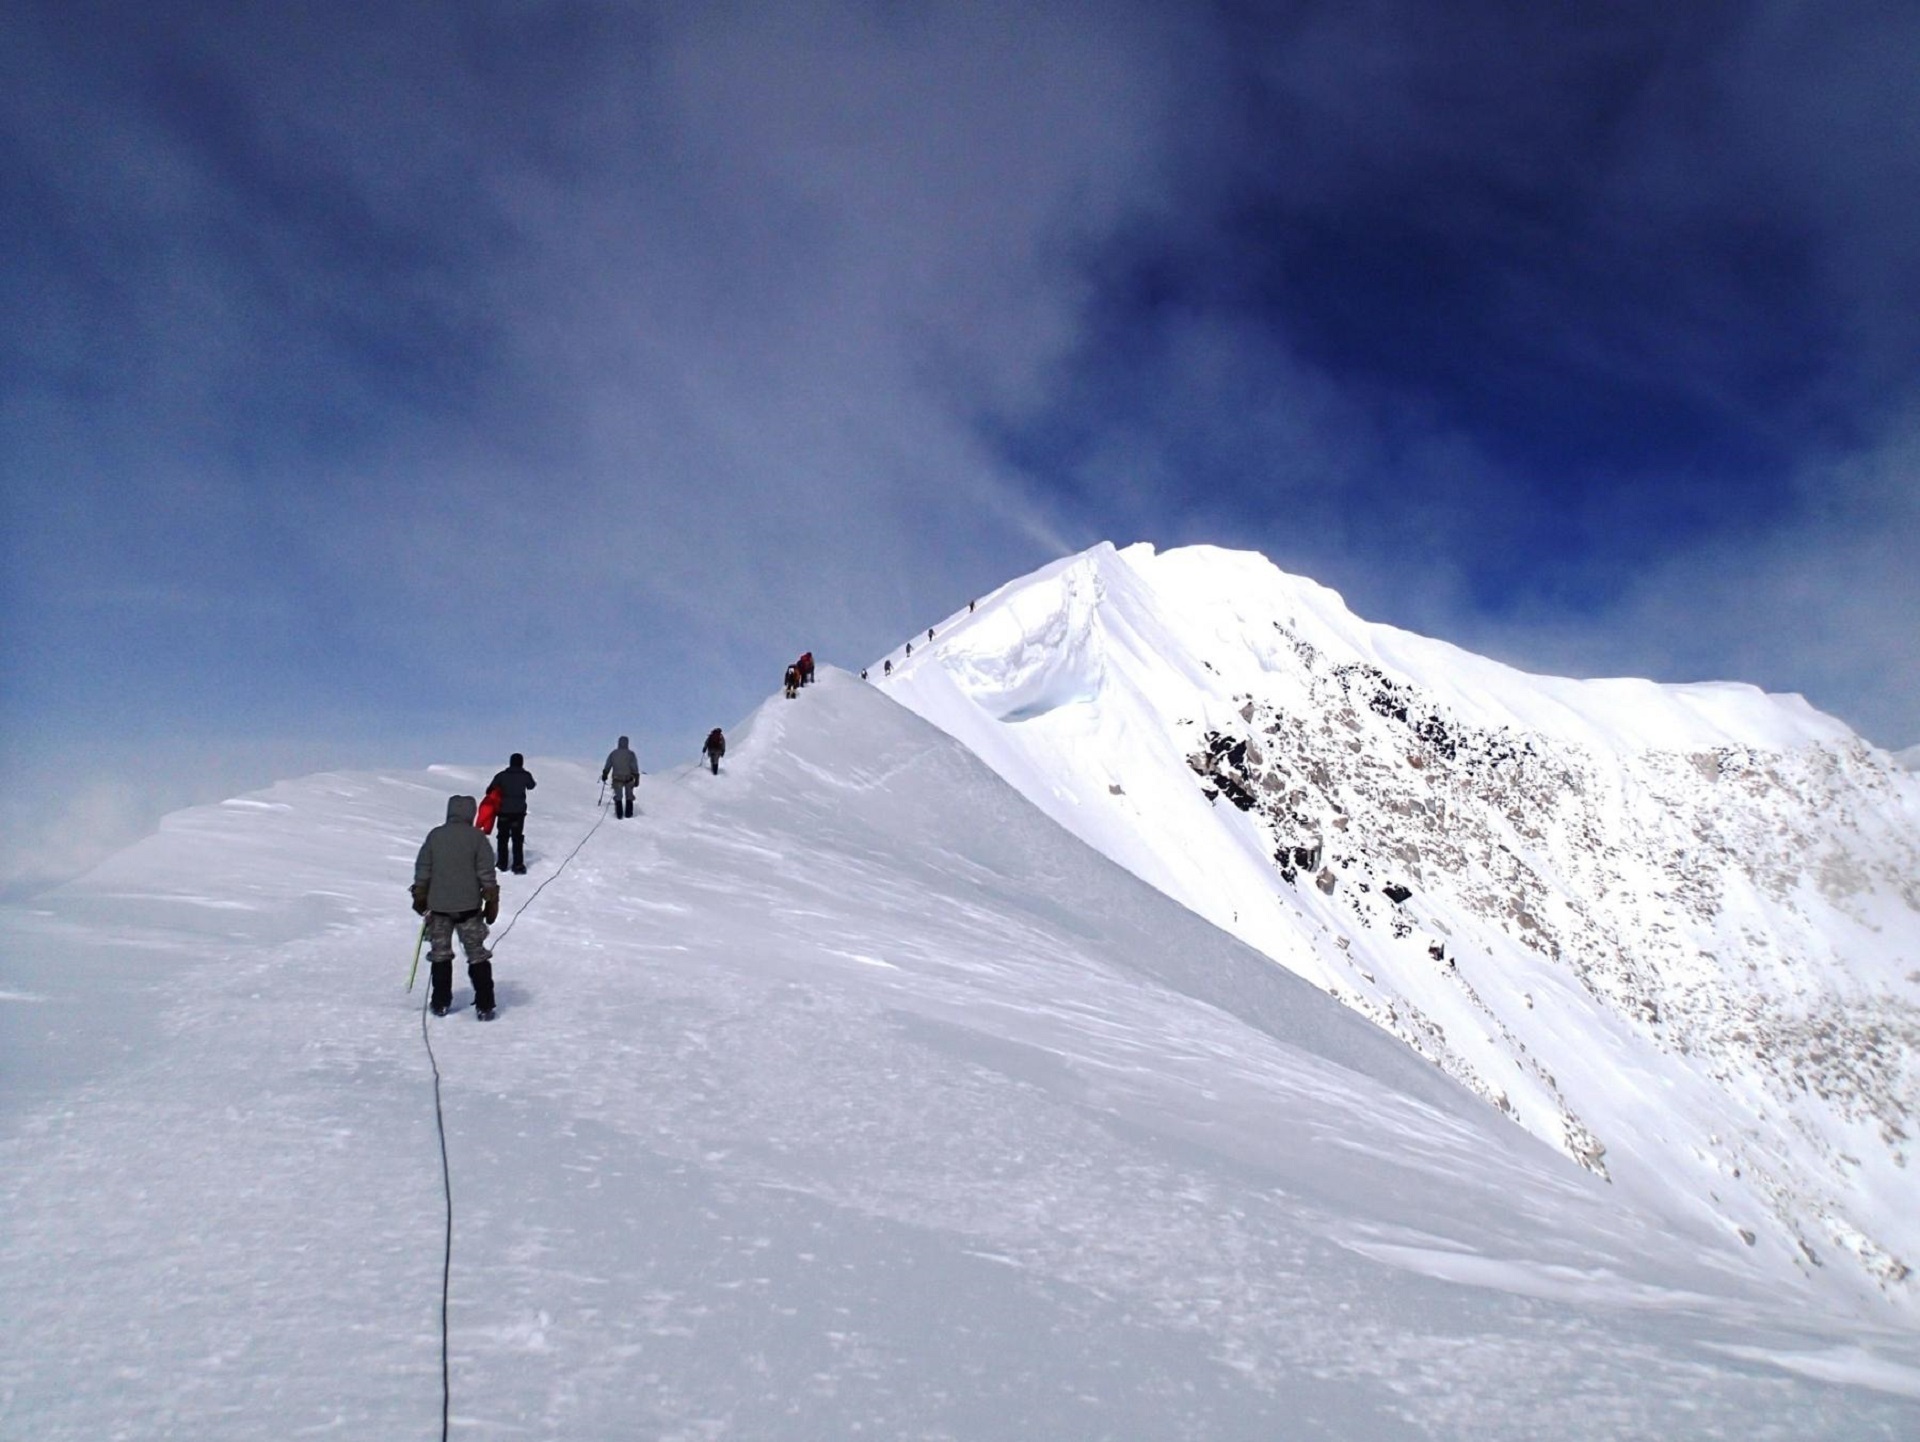
landscape, mountain, snow, cold, winter, peak, mountain range, recreation, usa, extreme, extreme sport, skiing, summit, mountaineering, winter sport, sports, trekking, alps, downhill, ski, footwear, teamwork, alaska, piste, achievement, ski touring, mckinley, nordic skiing, ski mountaineering, ski equipment, outdoor recreation, alpine skiing, geological phenomenon, telemark skiing, mountain climbers, mt mckinley